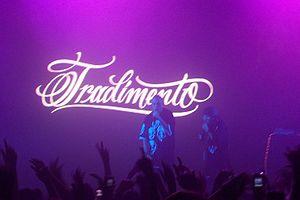
Fabri Fibra, de son vrai nom Fabrizio Tarducci, né le 17 octobre 1976 à Senigallia, en Province d'Ancône, est un rappeur italien. Il est le frère aîné du rappeur Nesly Rice et habite Milan. Il débute dans le rap au milieu des années 1990, sous le nom de Fabbri Fil, en faisant partie durant quelques années de différents groupes musicaux hip-hop comme les Uomini di mare, les Qustodi del tempo, le collectif Teste Mobili et les Piante Grasse.